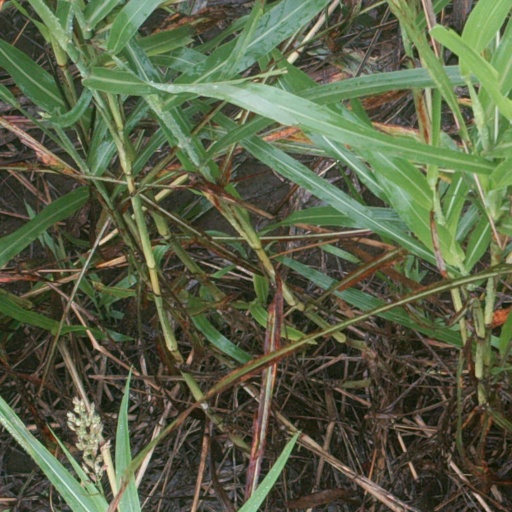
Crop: sorghum